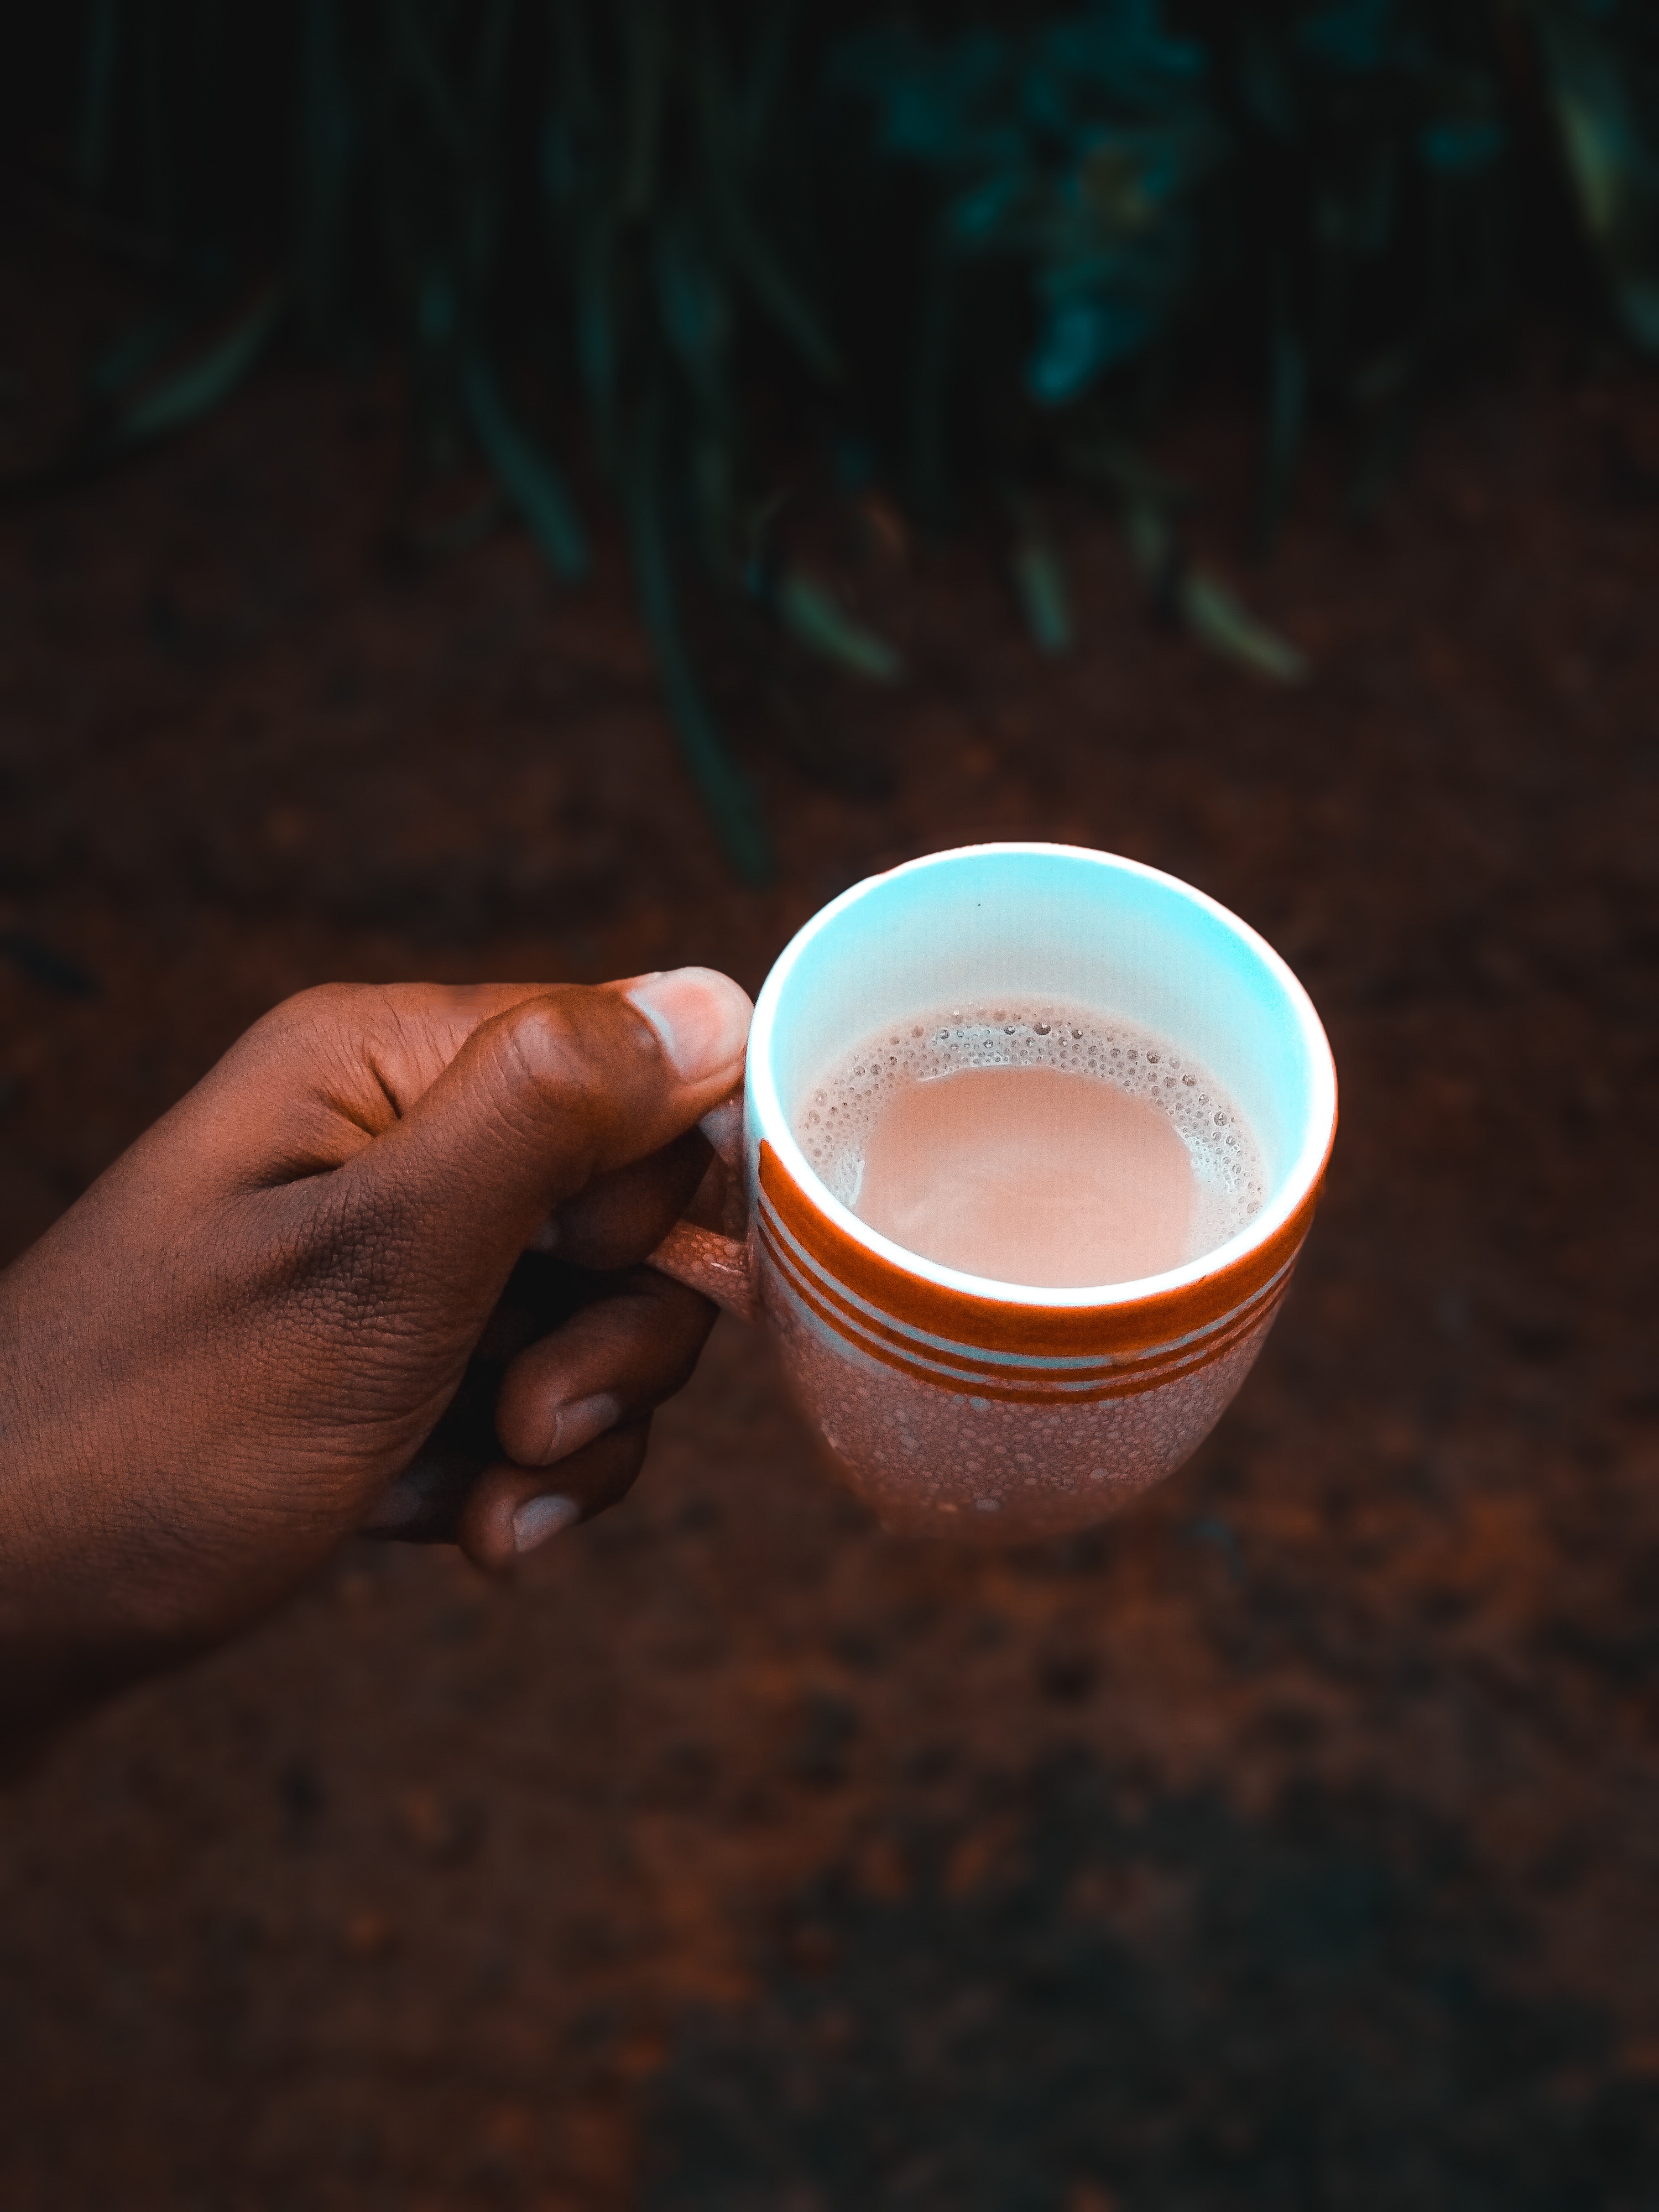
drink, cup, hand, finger, coffee cup, nail, glass, coffee